Lim Bo Seng

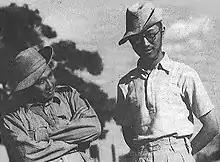
Tan Chong Tee and Lim (right)

Operation Gustavus was aimed at establishing an espionage network in Malaya and Singapore to gather intelligence on Japanese activities, and thereby aid the British in Operation Zipper – the code name for their plan to take back Singapore from the Japanese.